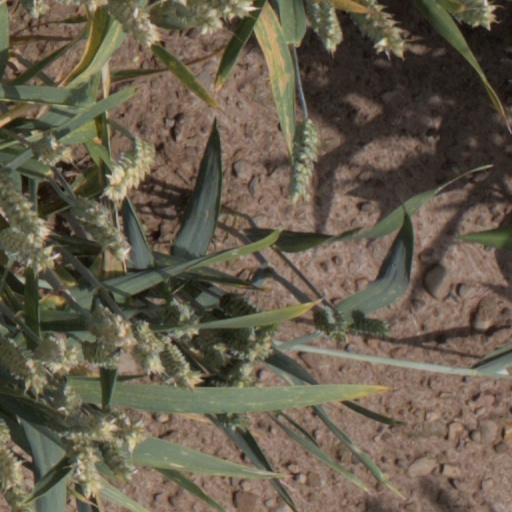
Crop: wheat